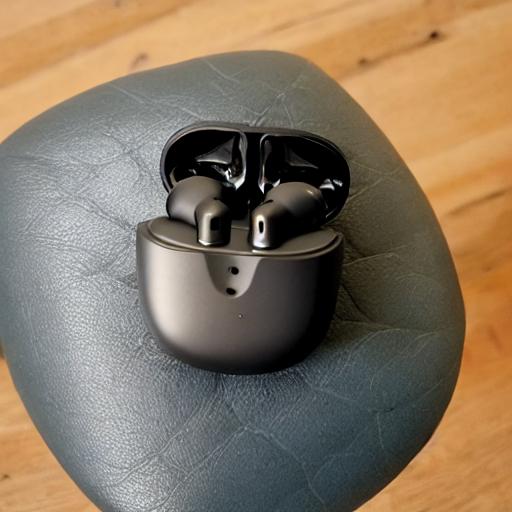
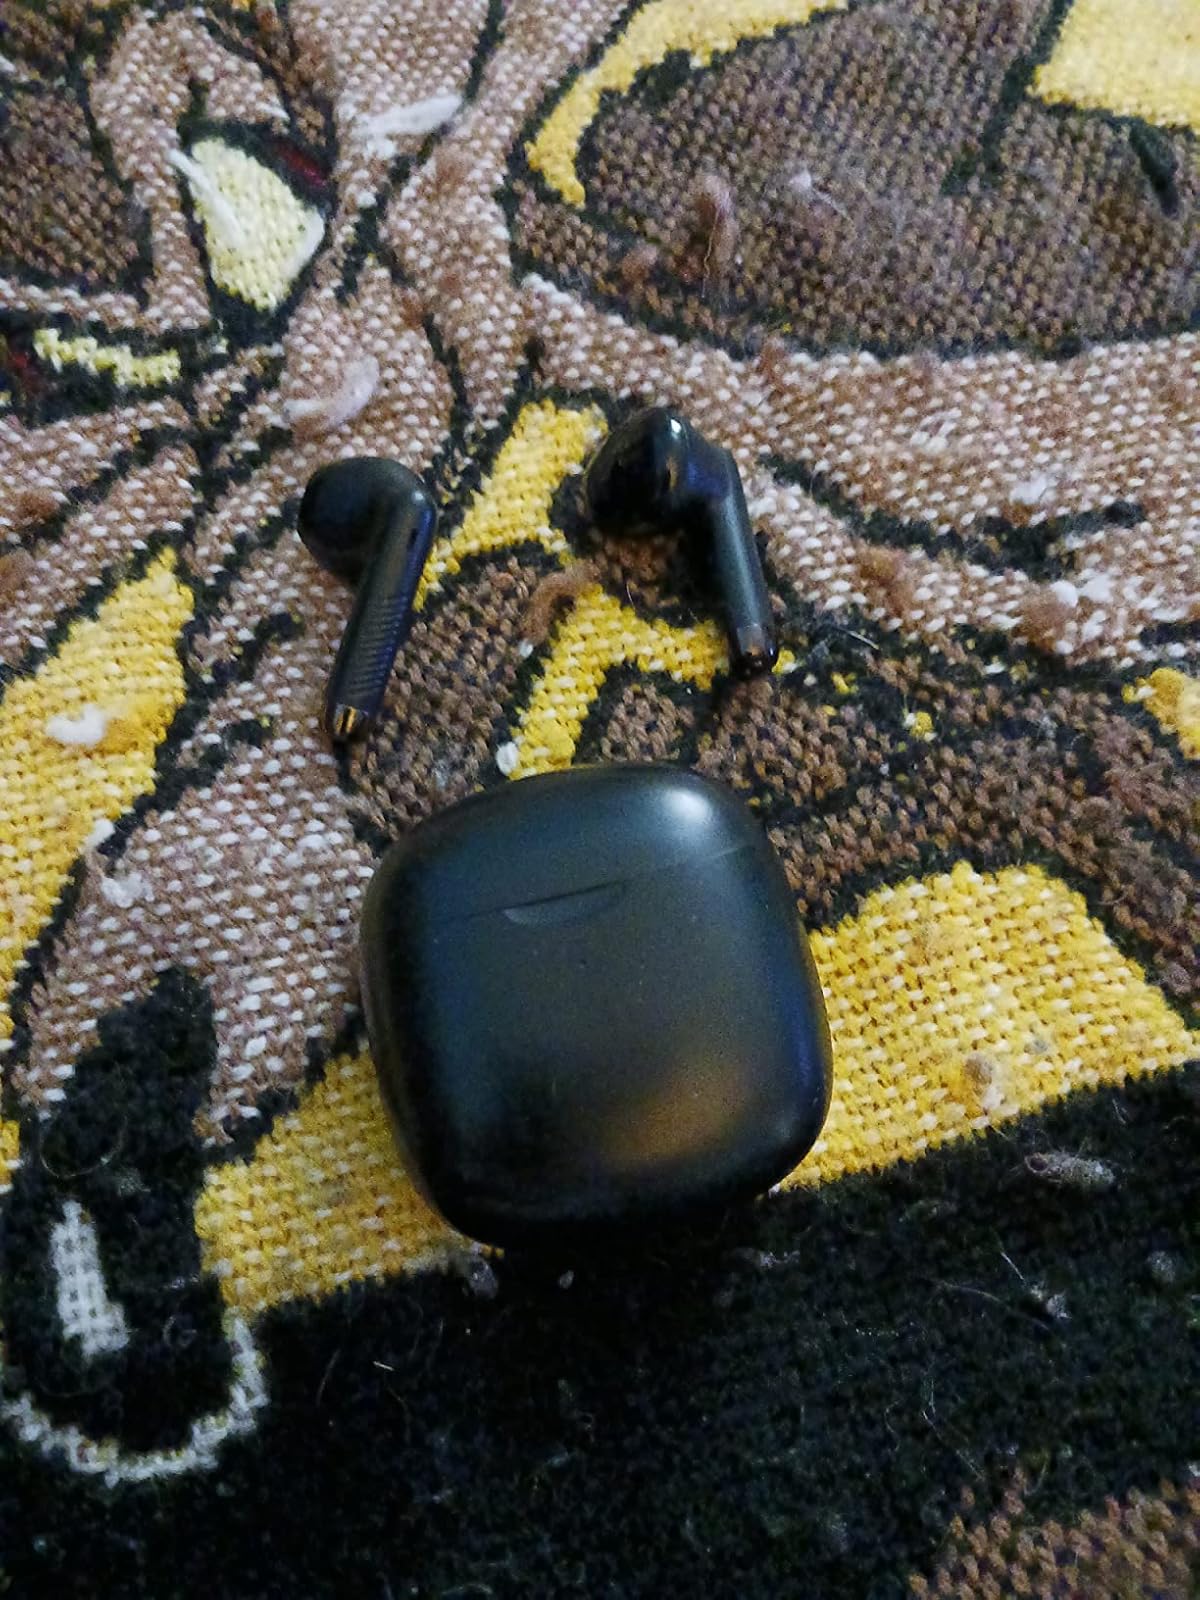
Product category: earbuds
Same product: no